Tornike Gordadze

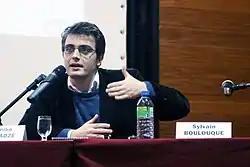
Tornike Gordadze

Tornike Gordadze (born November 10, 1975) is a former Georgian minister and French political scientist. He was Georgia's State Minister for Euro-Atlantic Integration from August 24, 2012 to October 25, 2012.